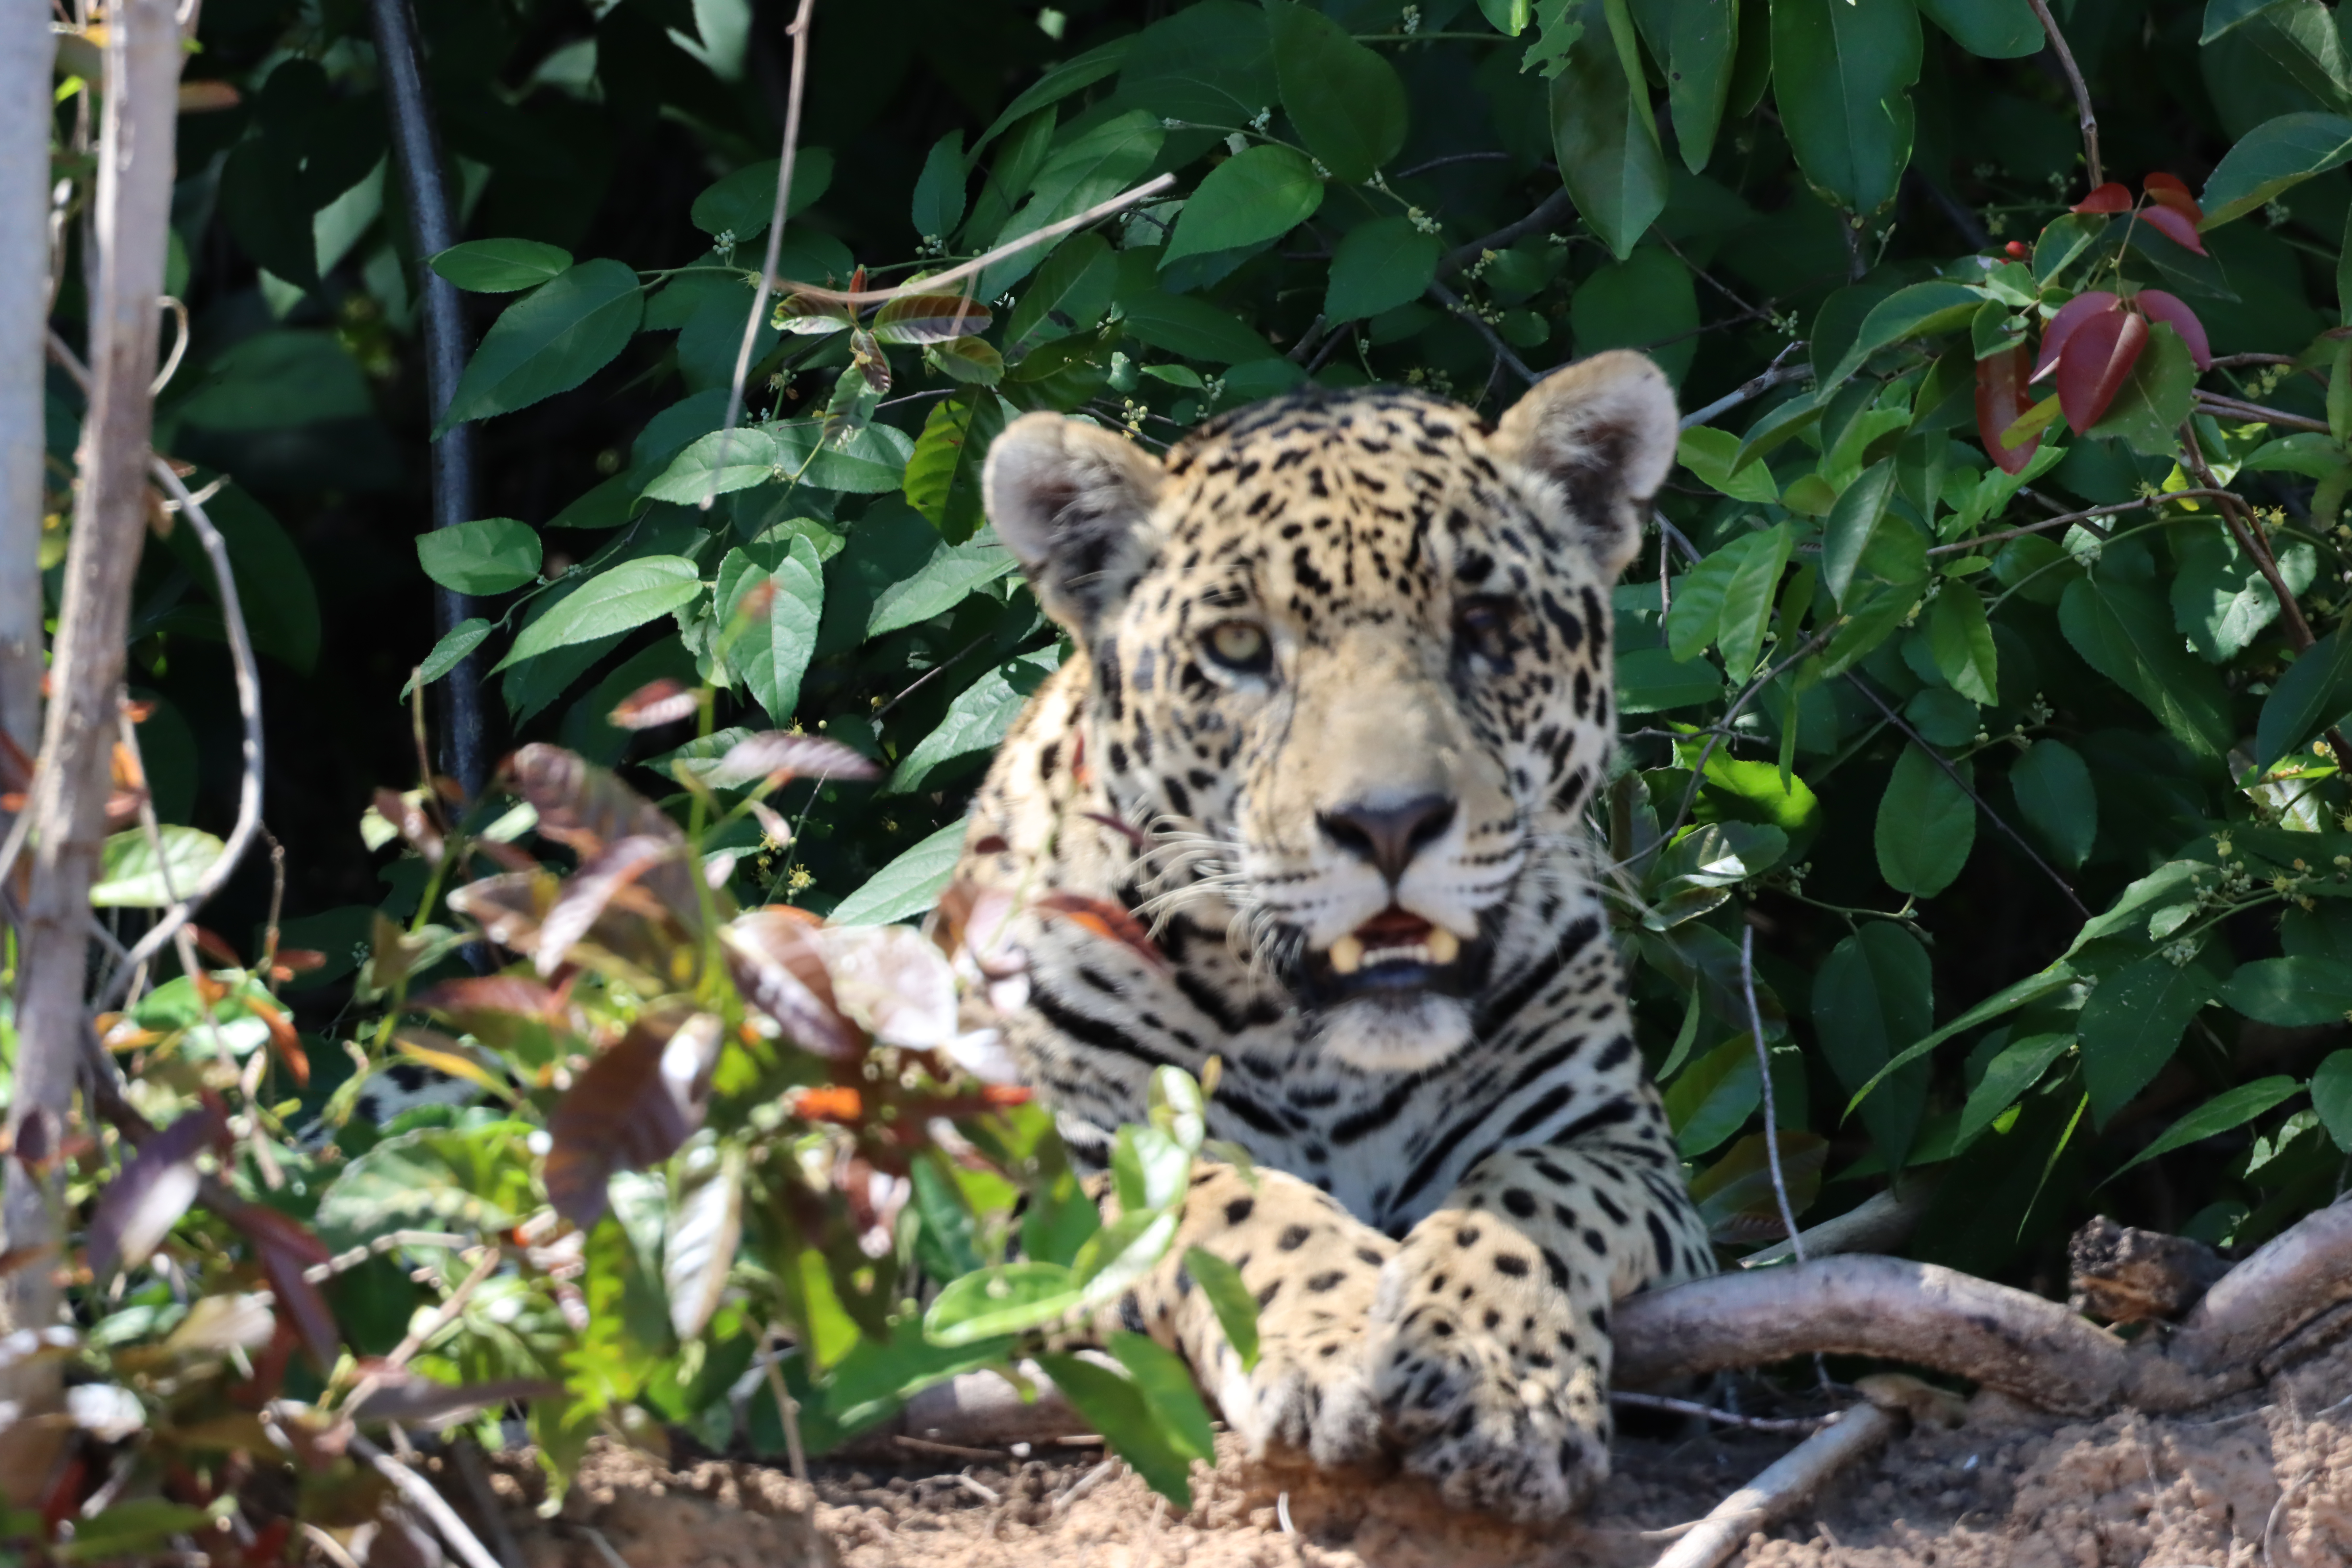
Jaguar: Lua